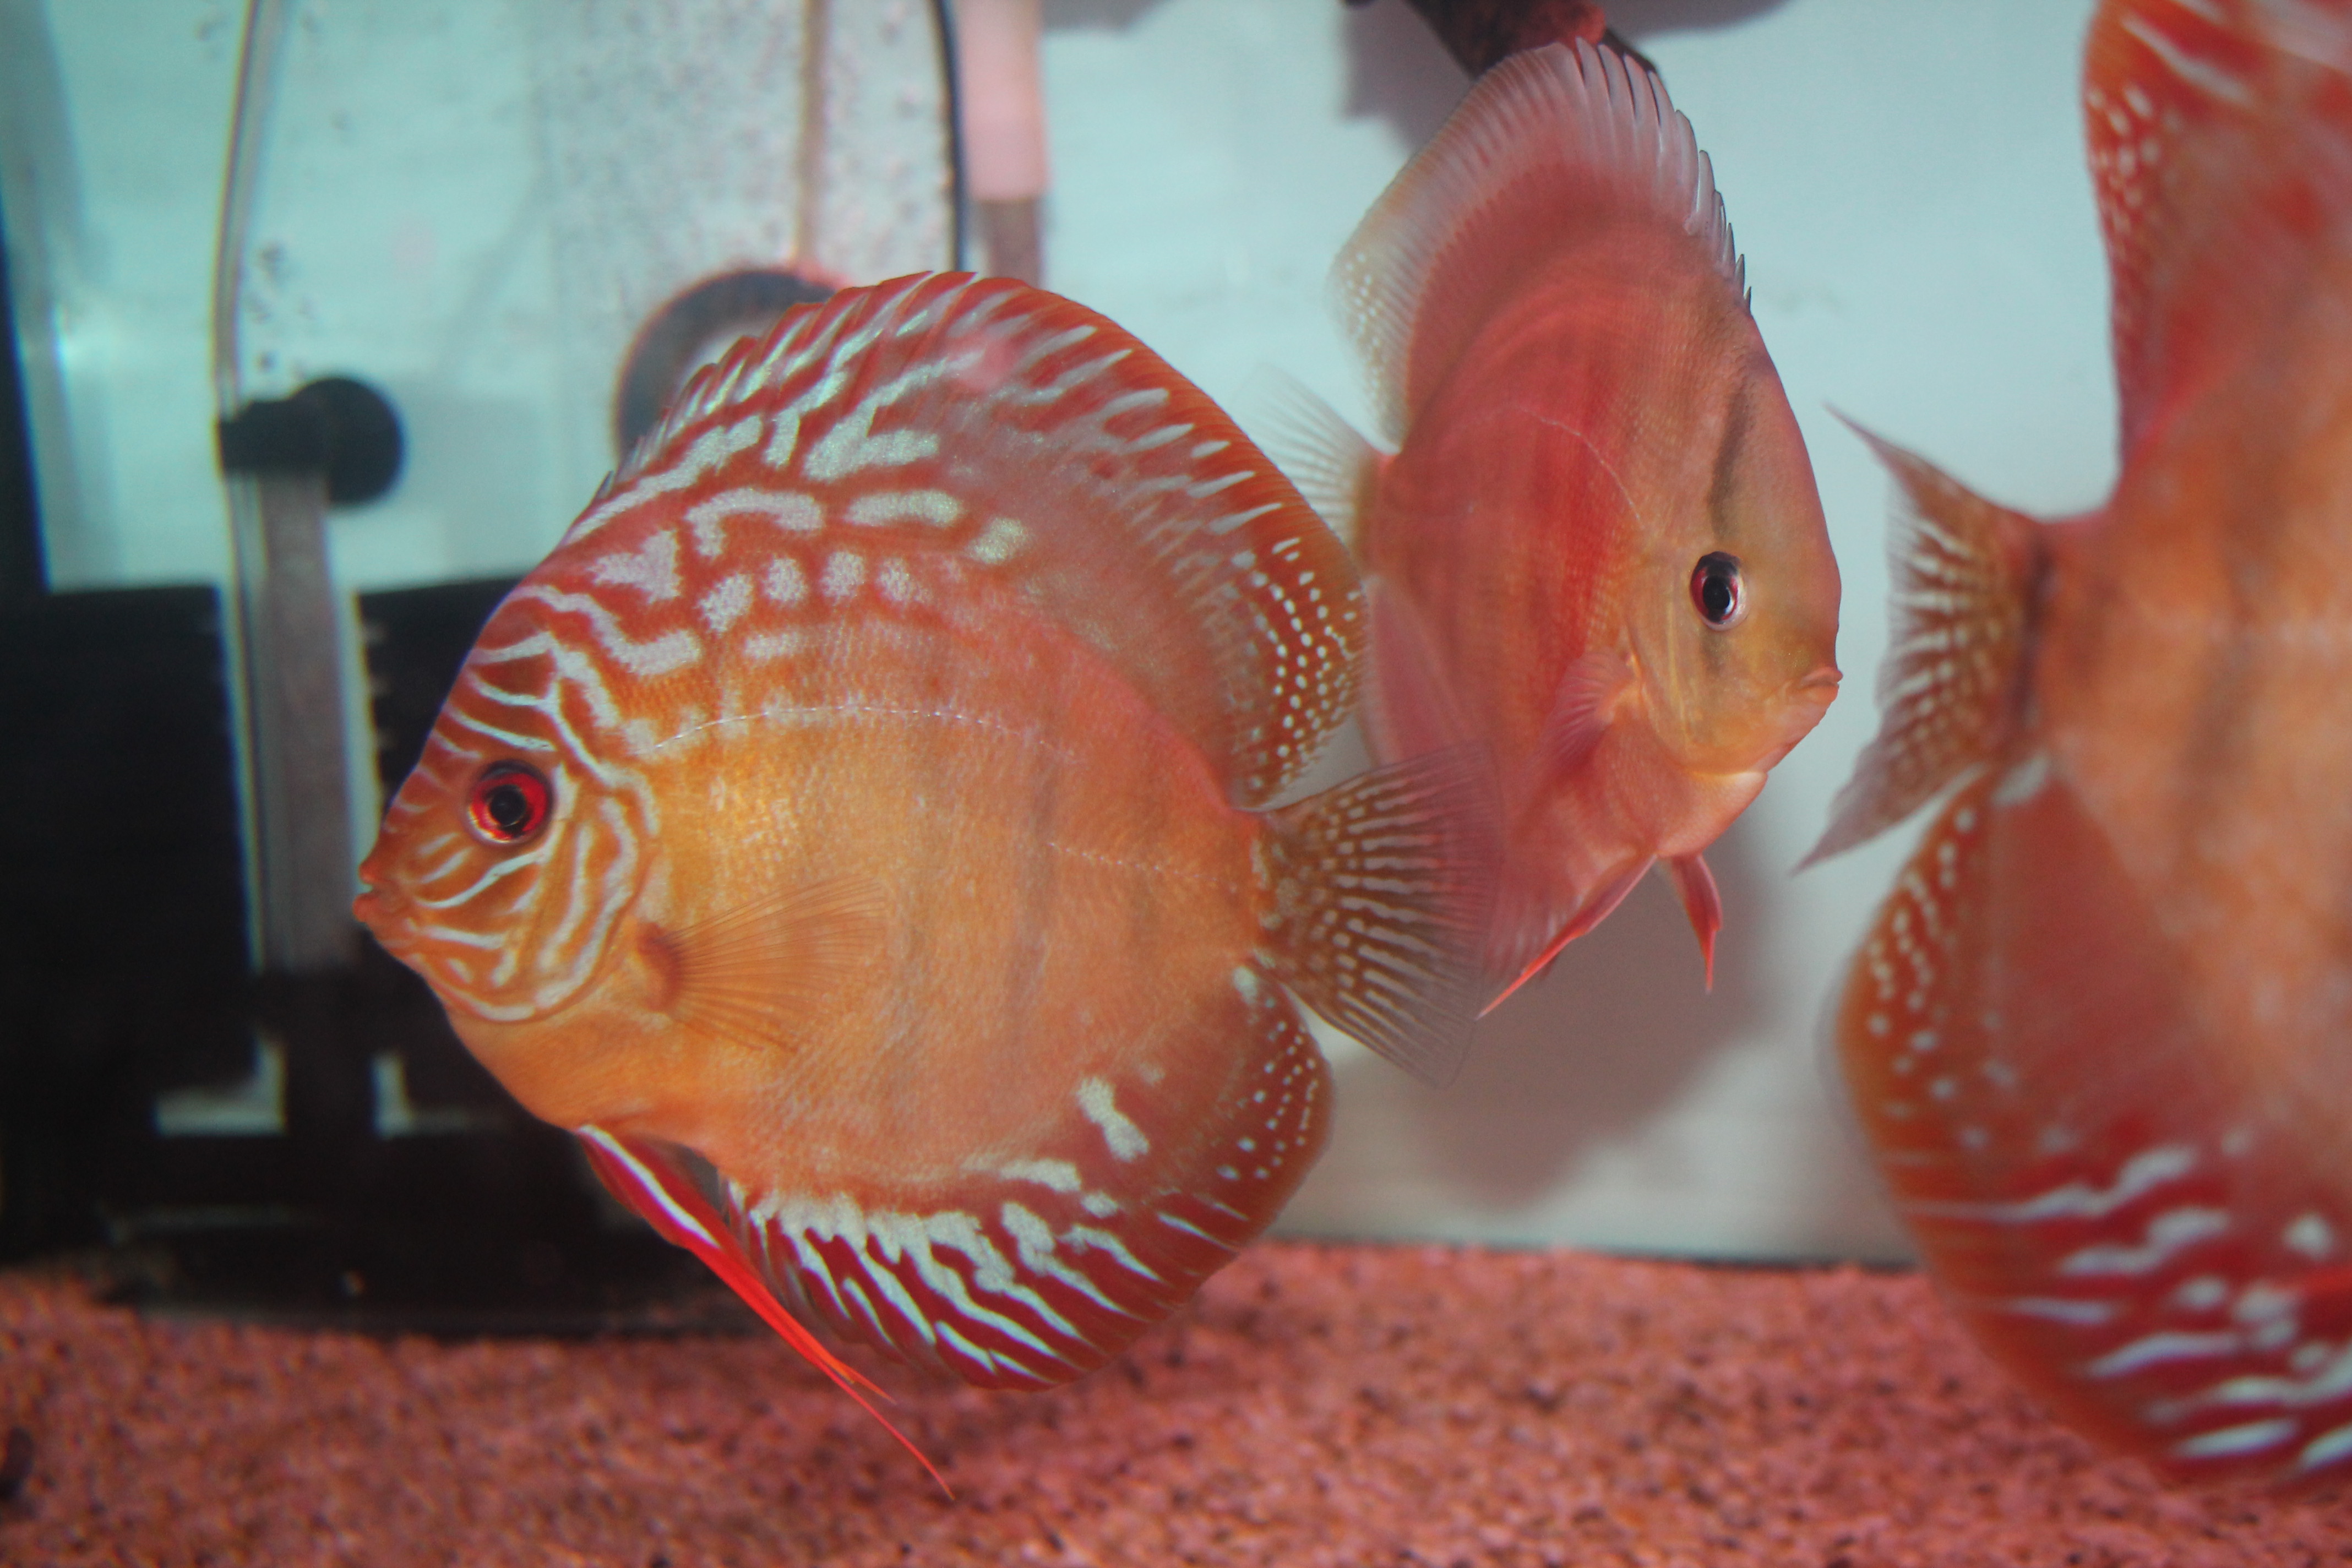
fish, marine biology, organism, freshwater aquarium, tail, underwater, tilapia, red seabream, fin, bony fish